Dirt cone

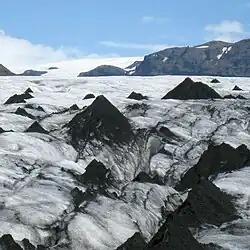
Large dirt cones on Sólheimajökull, Island

A dirt cone is a type of depositional glacial feature. Dirt cones are not actually made entirely of dirt. They have a core of ice, snow, or firn that gets covered with material and insulated. The material, if it is thick enough, will protect the underlying core from ablation. The thickness of material needed to insulate the core is called the “critical thickness.” If the material is less thick than the critical thickness, it will actually speed up erosion of the core through ablation. This is called “indirect ablation.” The cone would then begin melting and shrinking away.